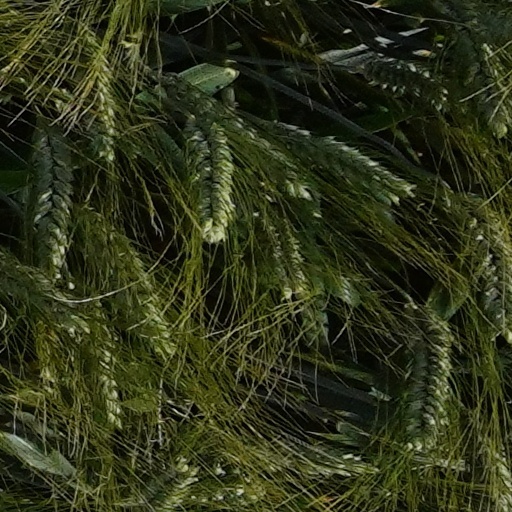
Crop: wheat